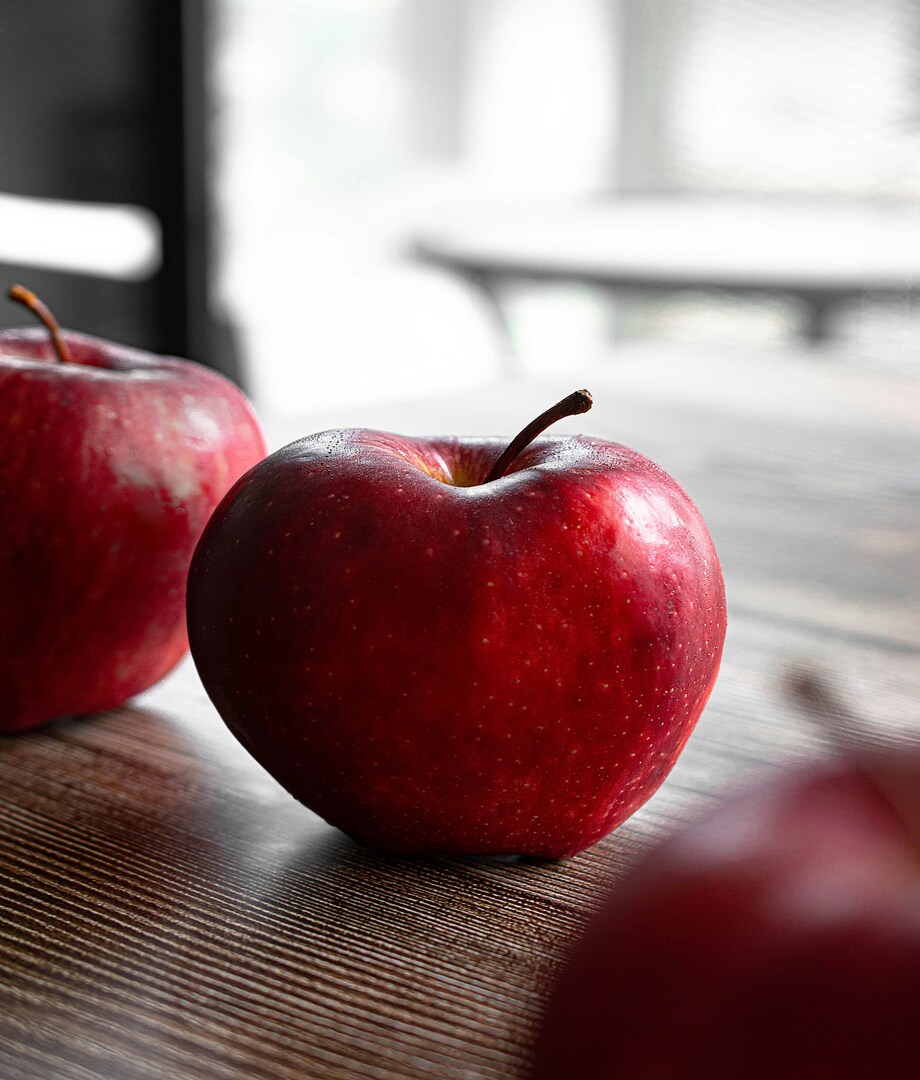
Label: apple